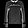
Label: Pullover